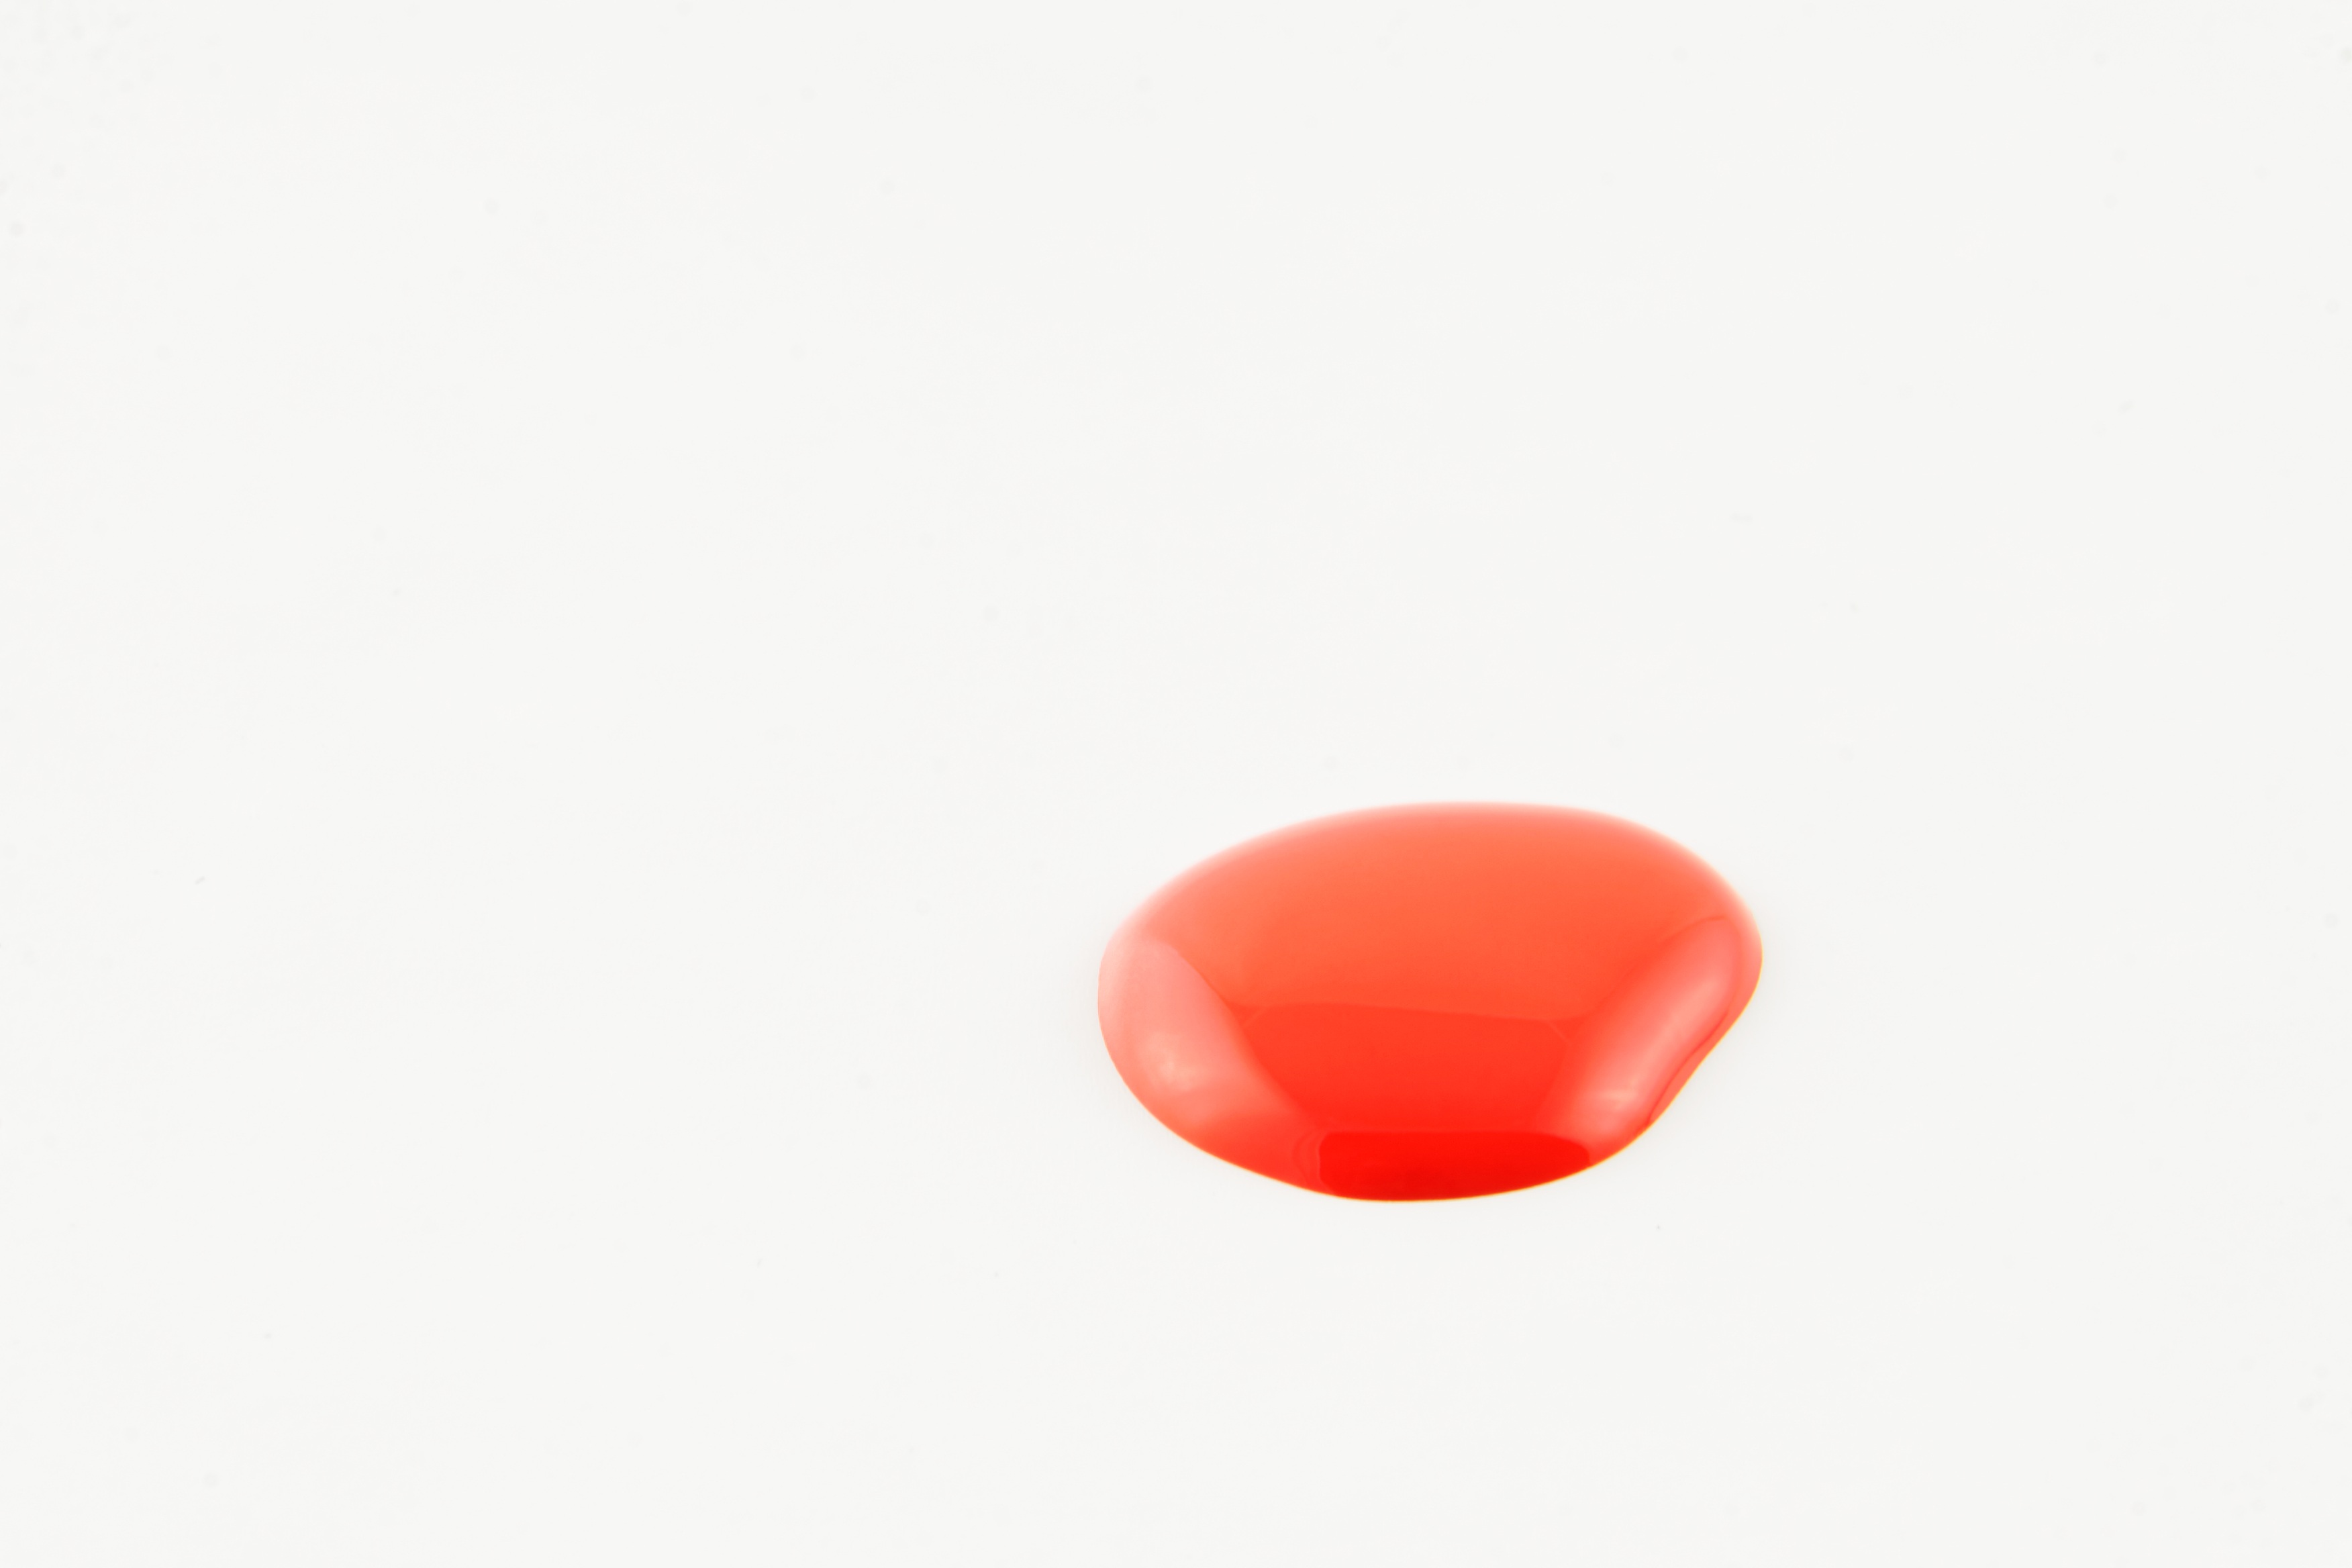
hand, heart, red, color, paint, colorful, drip, painting, jewellery, art, painter, ball, oil paint, artists, shape, gemstone, embroidery, tempera, acrylic paint, farbklex, dab, fashion accessory